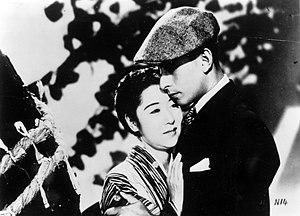
Hiromasa Nomura, né le 16 août 1905 et mort le 8 juillet 1979, est un réalisateur japonais. Dans les années 1930, Hiromasa Nomura est l'auteur de nombreux films à succès, il est aujourd'hui principalement connu pour le mélodrame Katsura, l'arbre de l'amour, immense succès commercial au Japon en 1938.